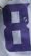
Number: 8